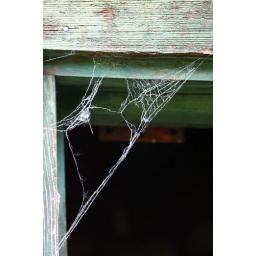
Spider web in window of old house